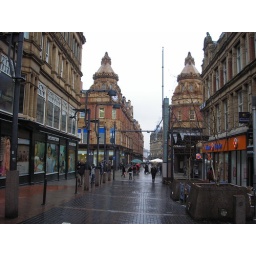
Lots of walking around. No cars in this area. On the weekends, it's very packed with people shopping.